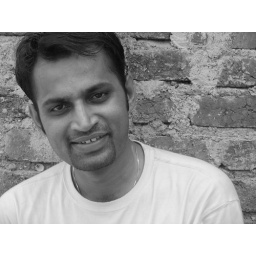
My friend, Dipak Sonawane has a rugged masculinity which is nicely set off against the bare brick wall